Karel la Fargue

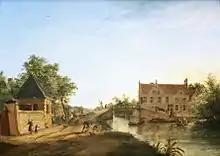
View of Burchvliet House and the new toll bridge at Rijswijk

Karel la Fargue (1738–1793), was an 18th-century painter from the Dutch Republic.